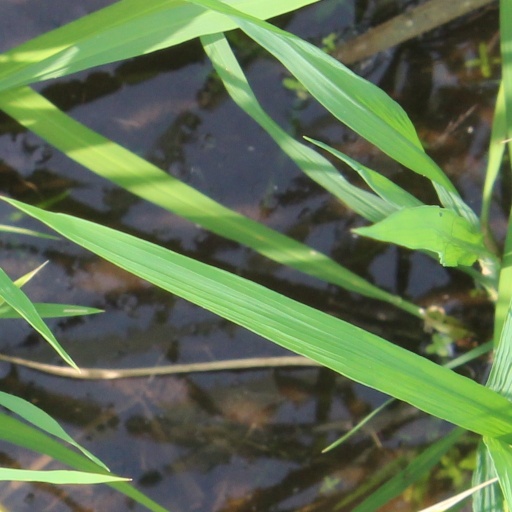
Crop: rice